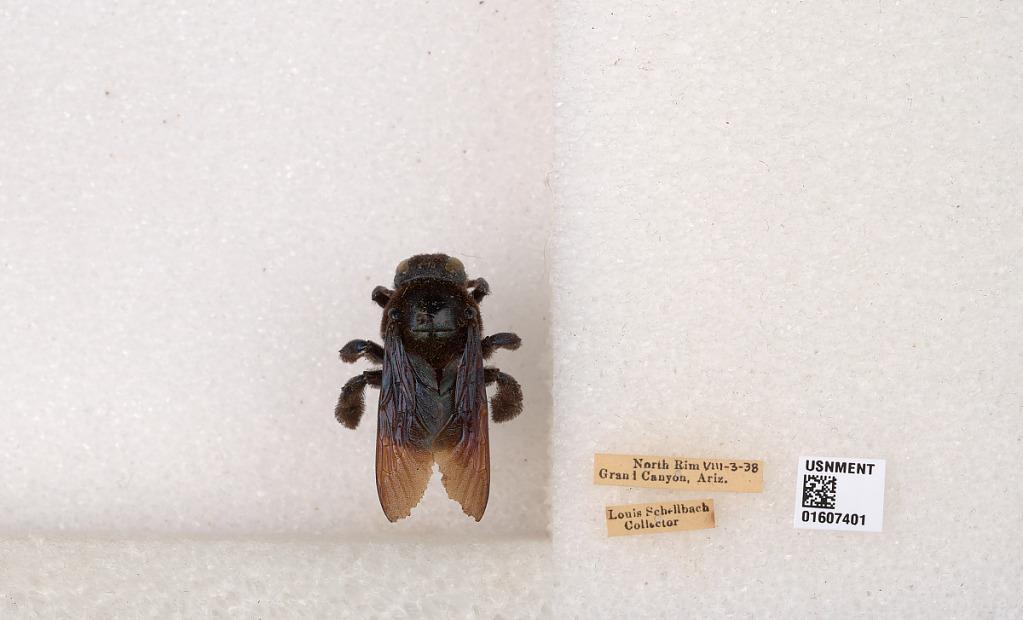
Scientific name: Xylocopa (Xylocopoides) californica arizonensis Cresson
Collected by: L. Schellbach
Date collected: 1938-8-3
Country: United States
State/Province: Arizona
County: Mohave
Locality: North Rim Grand Canyon
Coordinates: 36.2105, -112.061